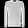
Label: Pullover